Jungfrau

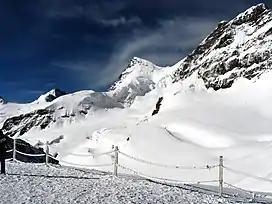
Rottalhorn and Jungfrau east side from the Jungfraujoch

The Jungfrau Railway leaves from Kleine Scheidegg, which can be reached from both sides by trains from Grindelwald, and Lauterbrunnen via Wengen. The train enters the Jungfrau Tunnel running eastward through the Eiger just above Eigergletscher, which is, since 2020, also accessible by aerial tramway from Grindelwald. Before arriving at the Jungfraujoch, it stops for a few minutes at two other stations, "Eigerwand" (on the north face of the Eiger) and "Eismeer" (on the south side), where passengers can see through the holes excavated from the mountain. The journey from Kleine Scheidegg to Jungfraujoch takes approximately 50 minutes including the stops; the downhill return journey taking only 35 minutes.